Tlatelolco massacre

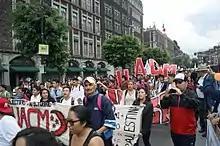
Demonstration marking the Tlatelolco massacre, October 2, 2014

In October 2003, the role of the United States government in the massacre was publicized when the National Security Archive at George Washington University published a series of records from the CIA, the Pentagon, the State Department, the FBI and the White House which were released in response to Freedom of Information Act requests.